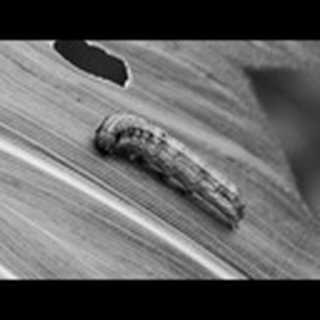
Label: cotton_army_worm